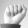
ASL letter: A